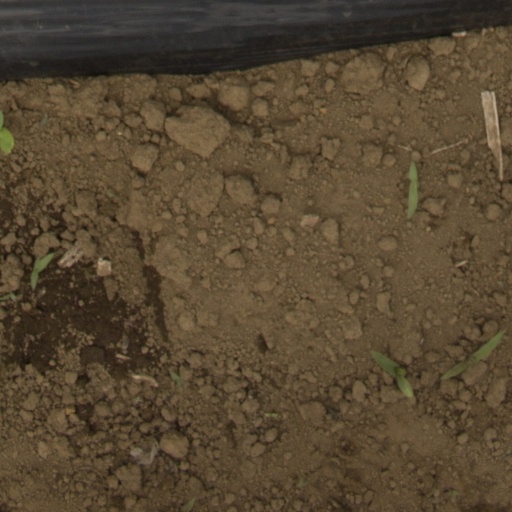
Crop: Jerusalem artichoke